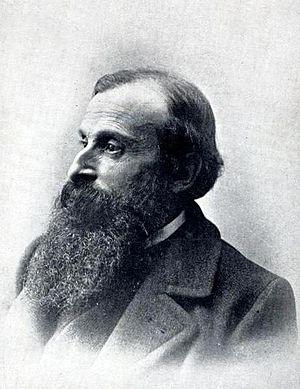
Abílio Manuel Guerra Junqueiro, né le 15 septembre 1850 à Freixo de Espada à Cinta et mort le 7 juillet 1923 à Lisbonne, au Portugal, est un journaliste, poète et homme politique portugais.